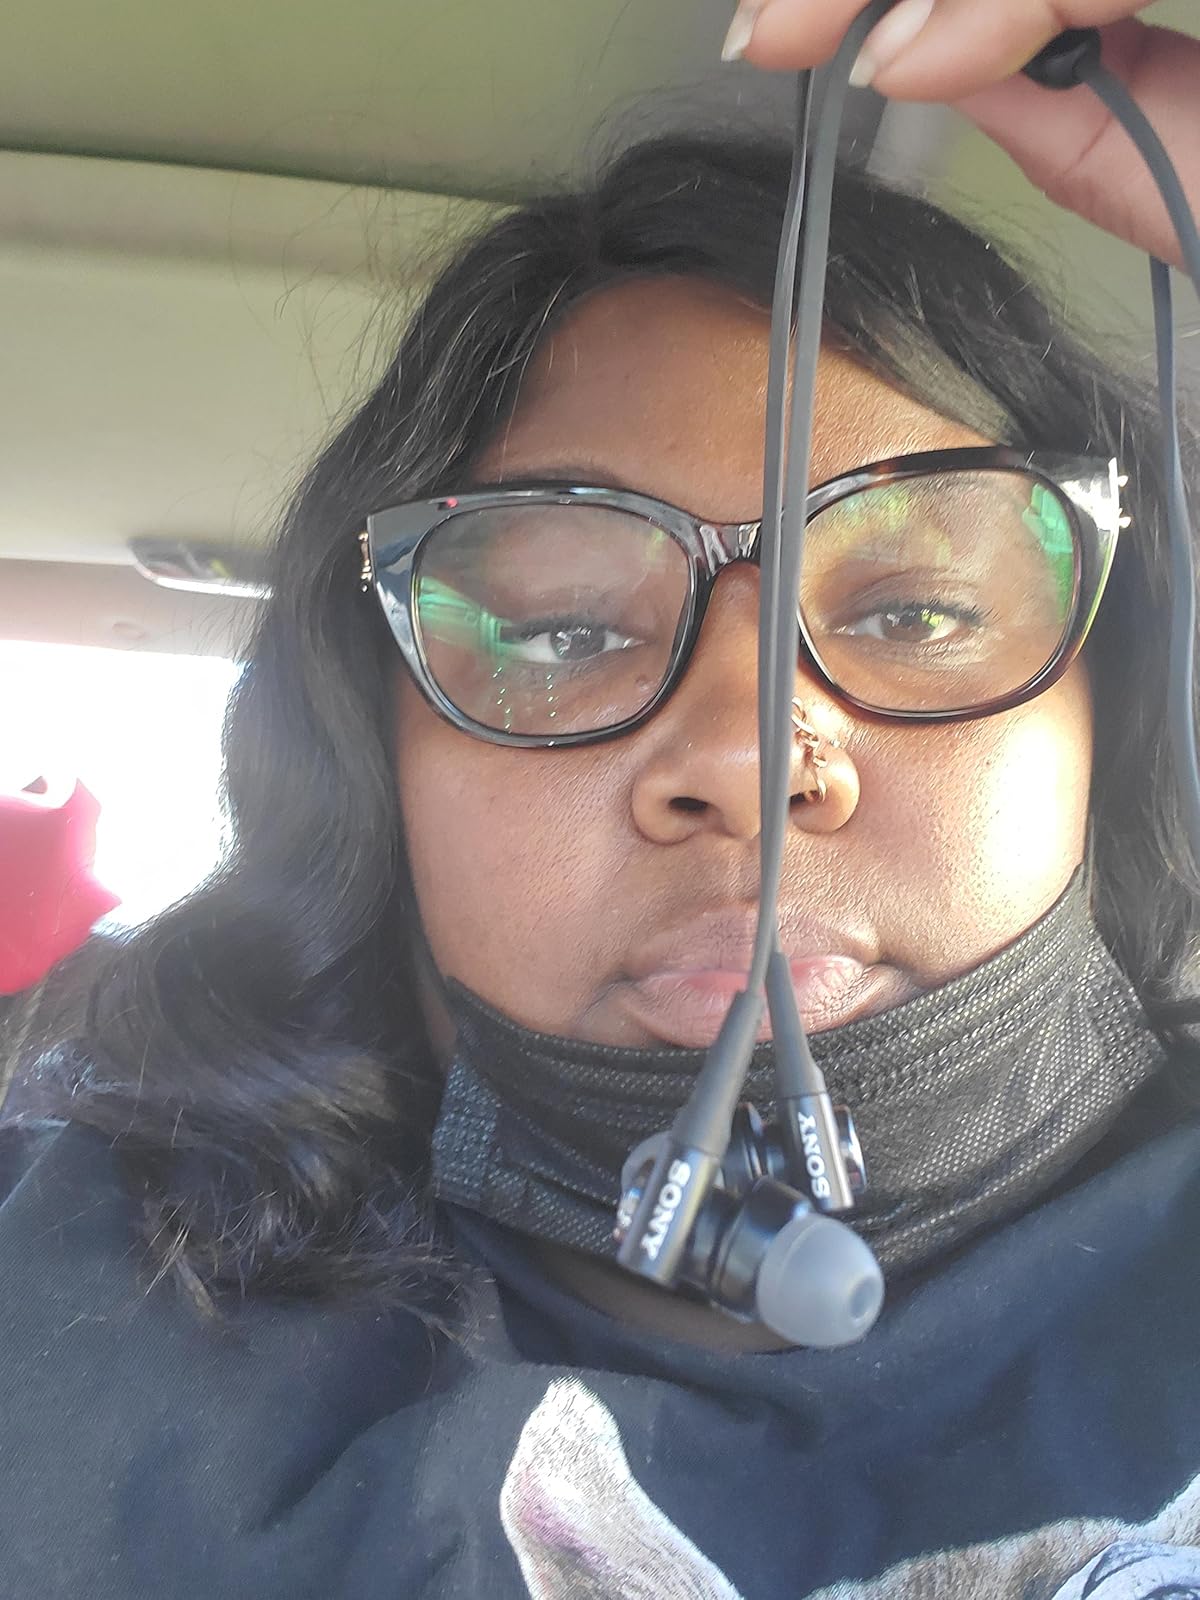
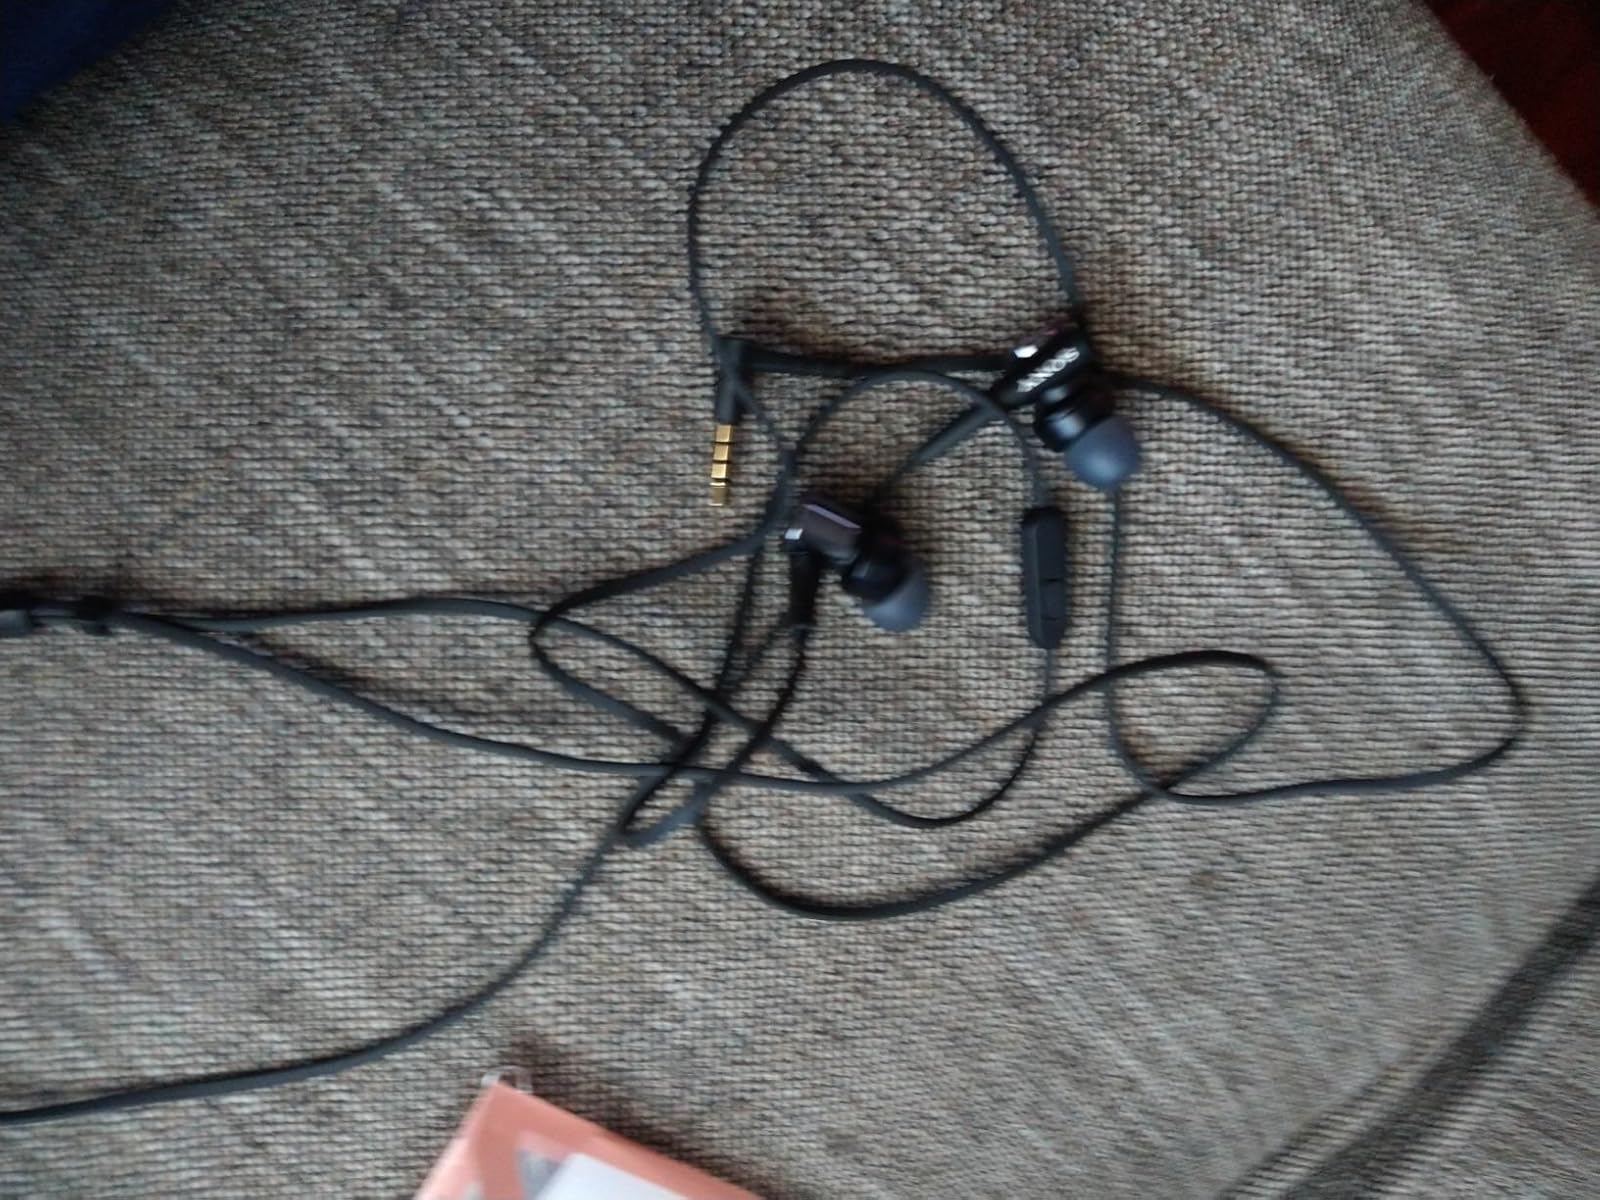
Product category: headphones
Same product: yes